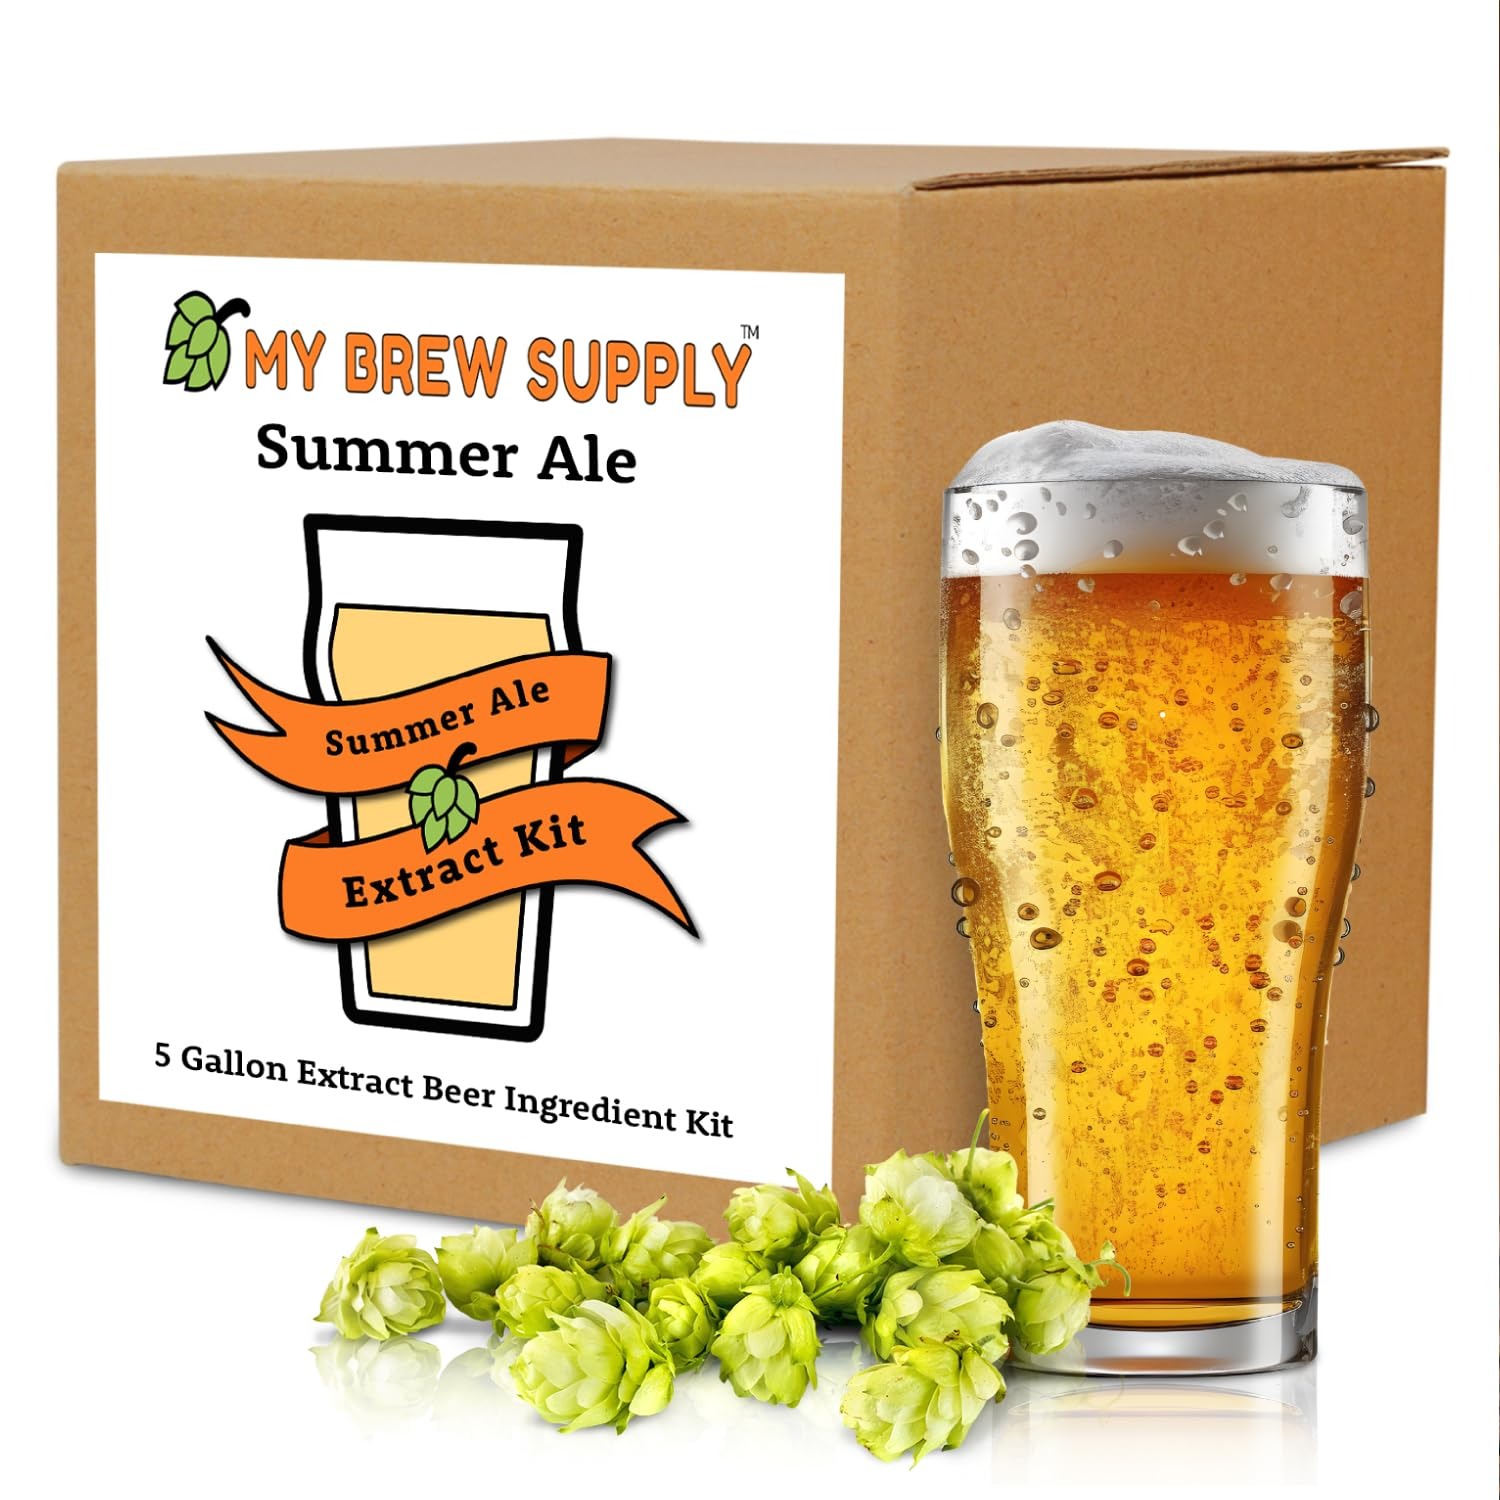
Item Name: My Brew Supply Summer Ale Extract Kit | Golden Light, Wheat, & Pilsen Dry Malt Extract | Bitter Orange & Lime Peel | Carapils Grain | Cascade Pellet Hops | Fermentis Safale Yeast | 5G Yield
Bullet Point 1: Beer Making Kit: The My Brew Supply Summer Ale Beer Extract Kit includes all the ingredients you'll need to brew your own beer! This bundle includes 3lbs Golden Light Dry Malt Extract, 1lb Wheat Dry Malt Extract, 1lb Pilsen Light Dry Malt Extract, 8oz Carapils Grain, 1oz Bitter Orange & Lime Peel, 1oz Cascade Pellet Hops, Fermentis Safale US-05 Yeast, Priming Sugar, Bottle Caps, Grain Bag(s), and Brewing Procedures.
Bullet Point 2: Dry Malt Extract for Brewing: Our Summer Ale DME (dry malt extract) powder is 100% pure malt extract, perfect for the production of extract beers, and in the production of all-grain beers to adjust the color, flavor, and gravity of wheat and other styles of beer.
Bullet Point 3: Craft Beer Home Brewing: This home brewing kit is for beginner brewers who are just getting started and are looking to follow an easy recipe or to create their own unique craft brew recipes. This kit can be brewed on your kitchen stove. You will need a kettle or pan that can hold at least 3 gallons of liquid. Whether you're looking to brew a light or dark beer, our malt extract powder kit is sure to get your journey started!
Bullet Point 4: Extract Beer Making Kit: With our premium DIY brew ingredients, you can brew your own beer and ale with ease! My Brew Supply also offers other beer home brewing supplies including yeast, hops, flavorings, and equipment. To ensure freshness, these kits are made to order.
Bullet Point 5: DIY Brewing: My Brew Supply started in 1997 as a hobby, before opening for business in 2017 brewing beer, malt, ale, and more. With a passion for brewing, we pride ourselves on offering the highest quality grain, kits, and supplies to any home brewers whether you're looking to start your own hobby or if you're already an expert.
Product Description: The My Brew Supply Summer Ale Beer Extract Kit includes all the ingredients you'll need to brew your own beer! This bundle includes 3lbs Golden Light Dry Malt Extract, 1lb Wheat Dry Malt Extract, 1lb Pilsen Light Dry Malt Extract, 8oz Carapils Grain, 1oz Bitter Orange & Lime Peel, 1oz Cascade Pellet Hops, Fermentis Safale US-05 Yeast, Priming Sugar, Bottle Caps, Grain Bag(s), and Brewing Procedures. Our Summer Ale DME (dry malt extract) powder is 100% pure malt extract, perfect for the production of extract wheat beers, and in the production of all-grain beers to adjust the color, flavor, and gravity of wheat and other styles of beer. This home brewing kit is for beginner brewers who have the proper brewing equipment and are looking to follow an easy recipe or create their own unique homebrew beer recipes. Whether you're looking to brew a light or dark beer, our light malt extract powder kit is sure to get your journey started! With our premium DIY brew ingredients, you can brew your own beer and ale with ease! My Brew Supply also offers other beer home brewing supplies including yeast, hops, flavorings, and equipment. To ensure freshness, these kits are made to order. My Brew Supply started in 1997 as a hobby, brewing beer, malt, ale, and more. With a passion for brewing, we pride ourselves on offering the highest quality grain, kits, and supplies to any home brewers whether you're looking to start your own hobby or if you're already an expert.<br> <br> Features:<br> - 3lbs Golden Light Dry Malt Extract<br> - 1lbs Wheat Dry Malt Extract<br> - 1lb Pilsen Light Dry Malt Extract<br> - 1oz Bitter Orange & Lime Peel<br> - 1oz Cascade Pellet Hops<br> - Fermentis Safale US-05<br> - For Beginner Brewers
Value: 1.0
Unit: Count

Price: 41.99